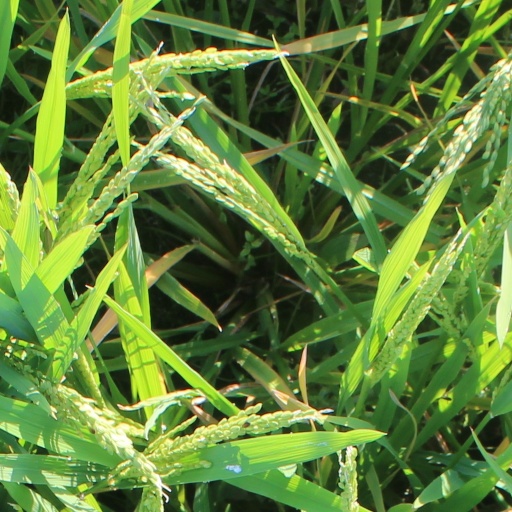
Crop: rice